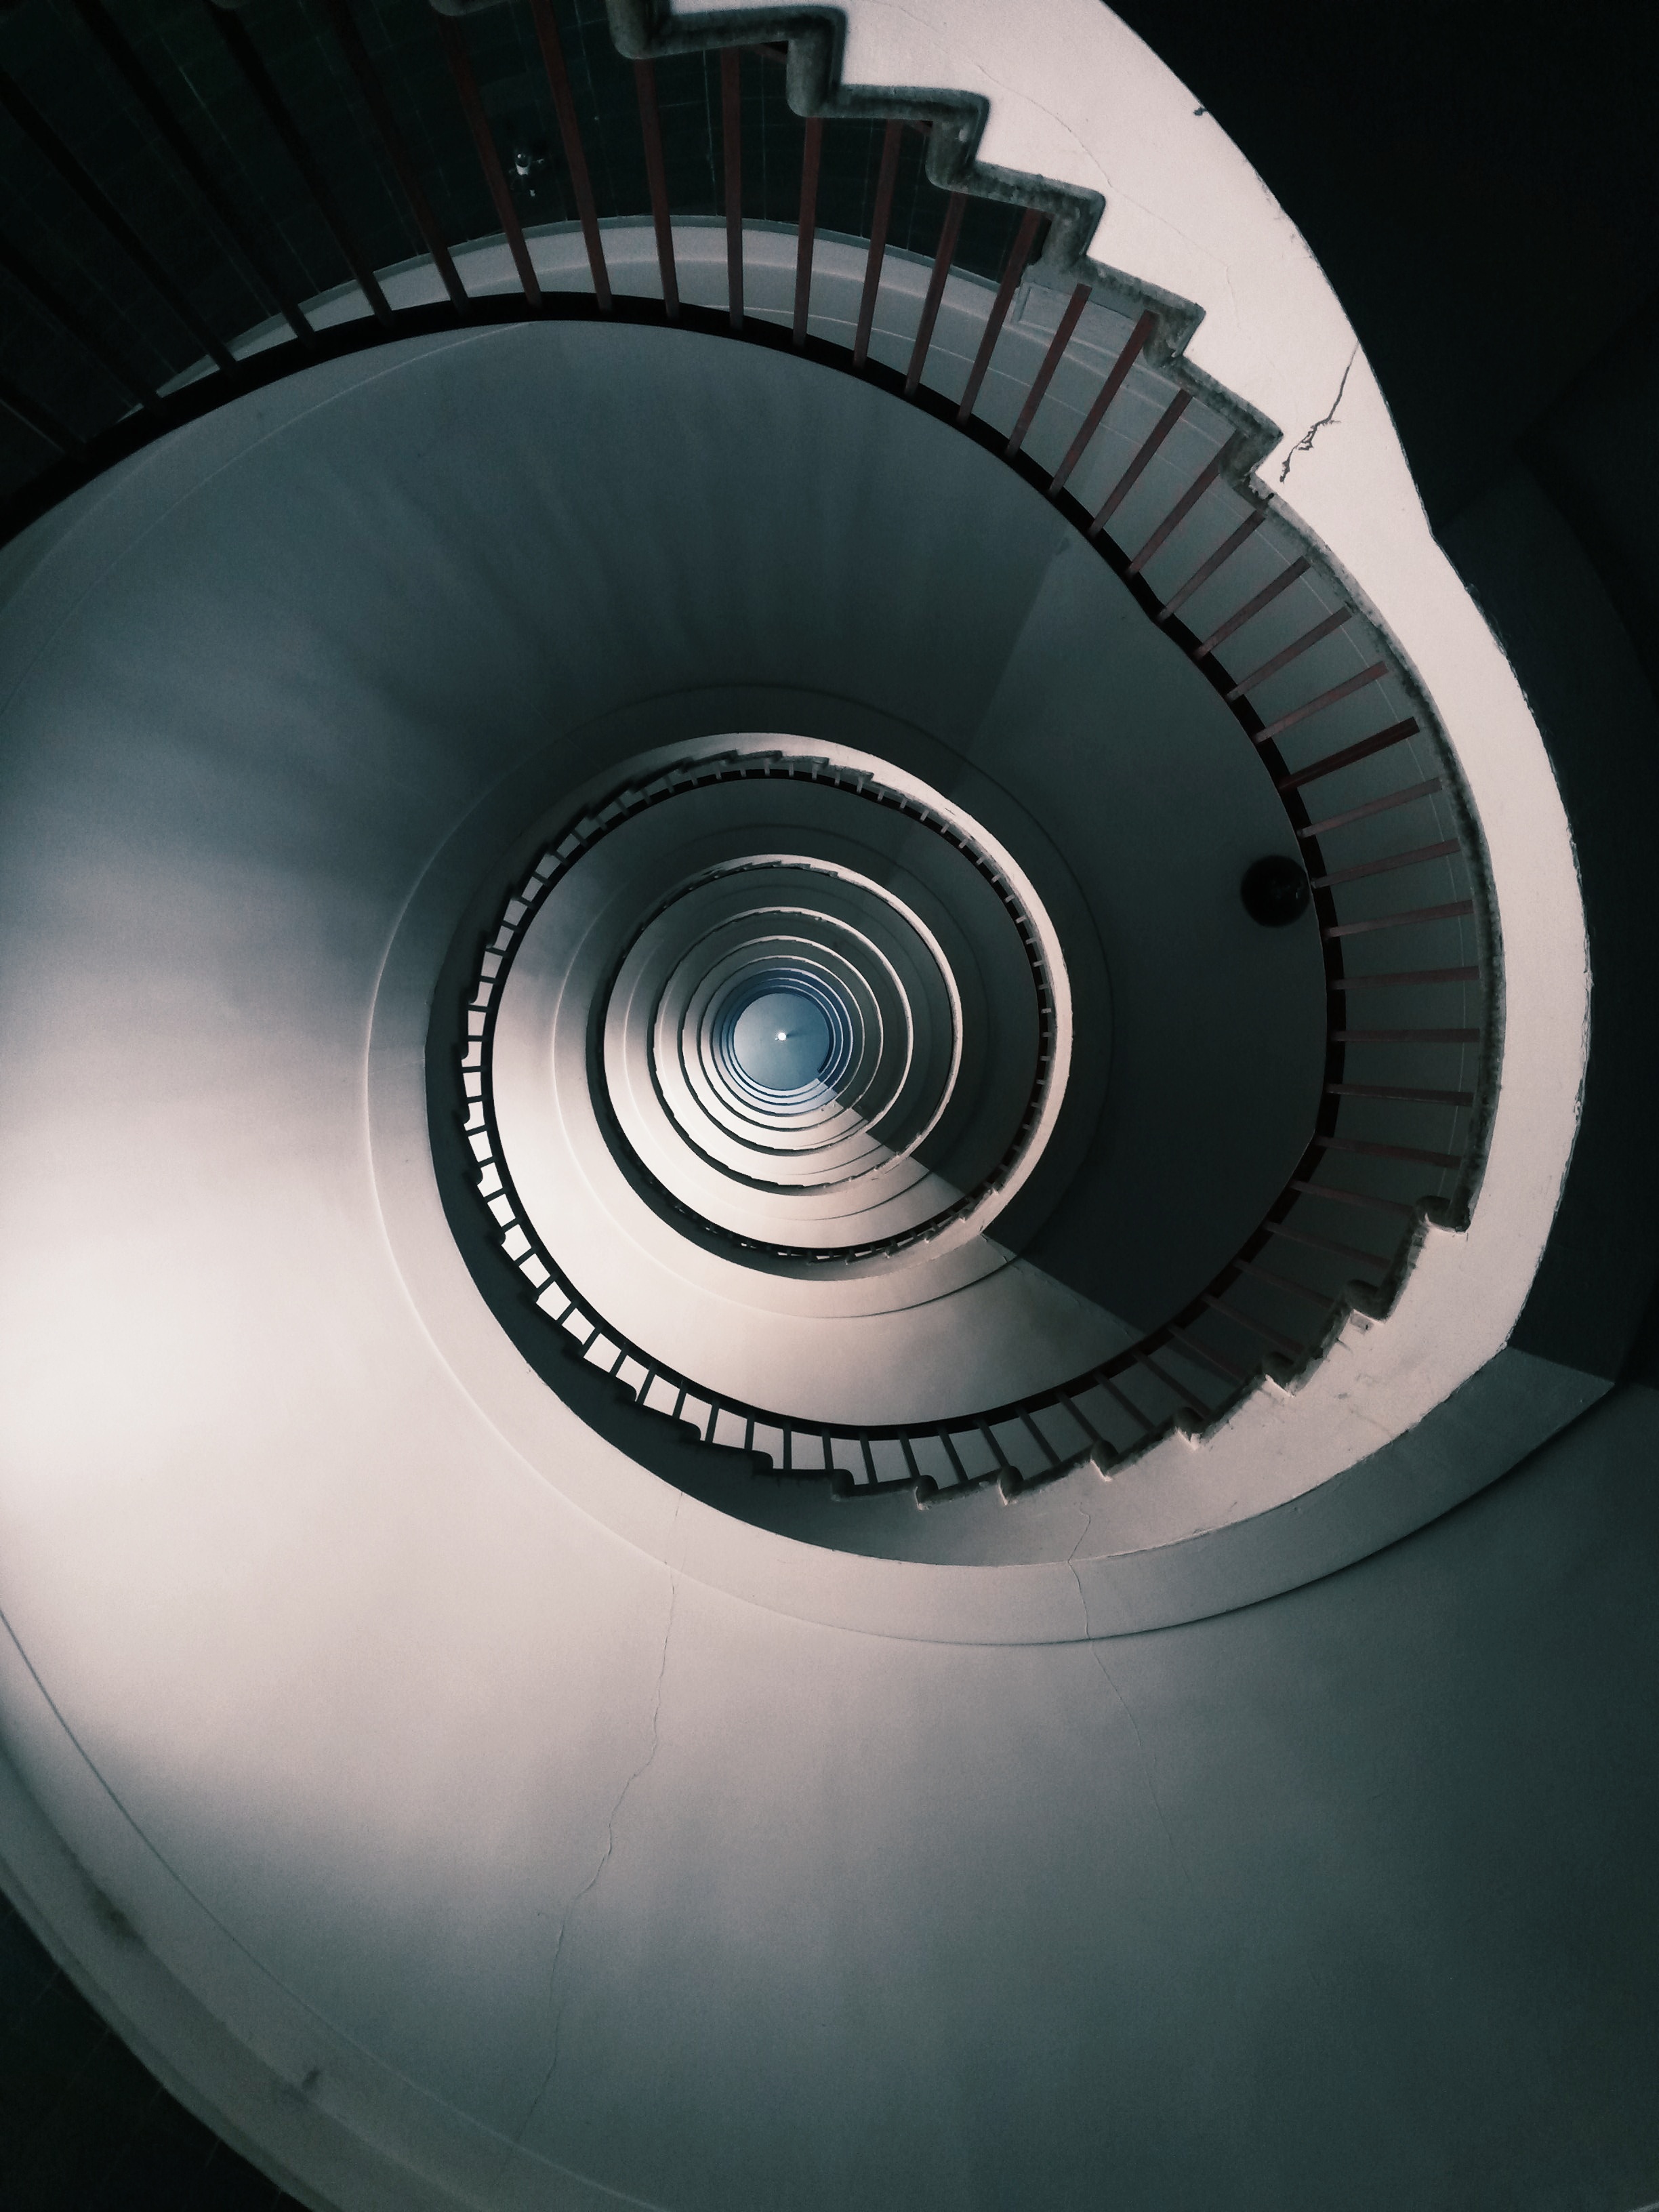
light, photography, wheel, spiral, blue, black, circle, eye, shape, gramophone record, aircraft engine, compact disc